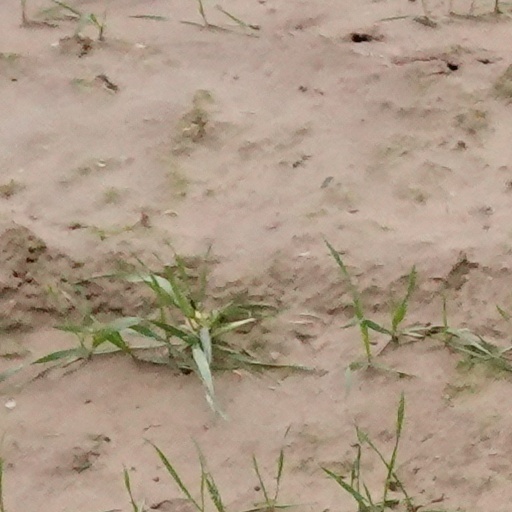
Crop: wheat